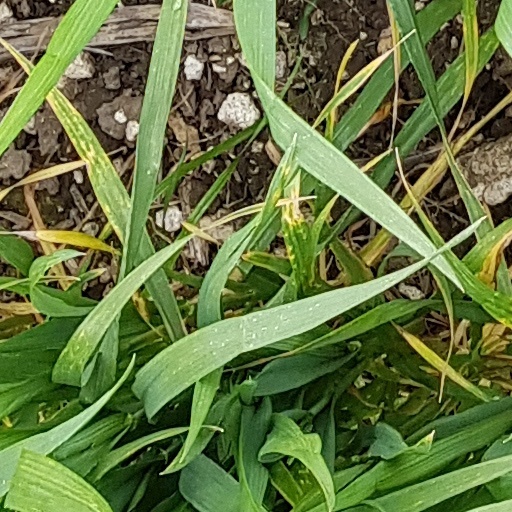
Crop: wheat